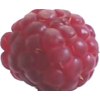
Label: raspberry